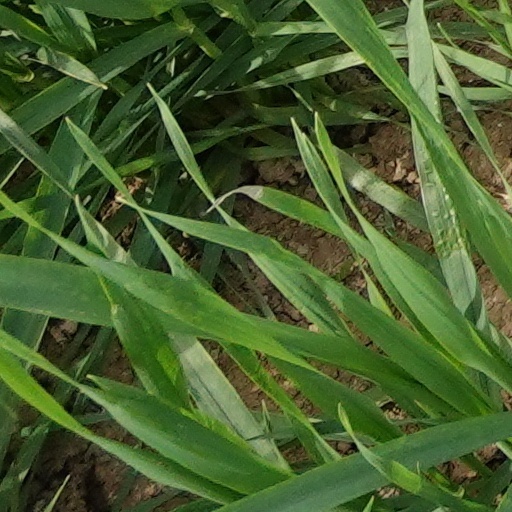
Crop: wheat